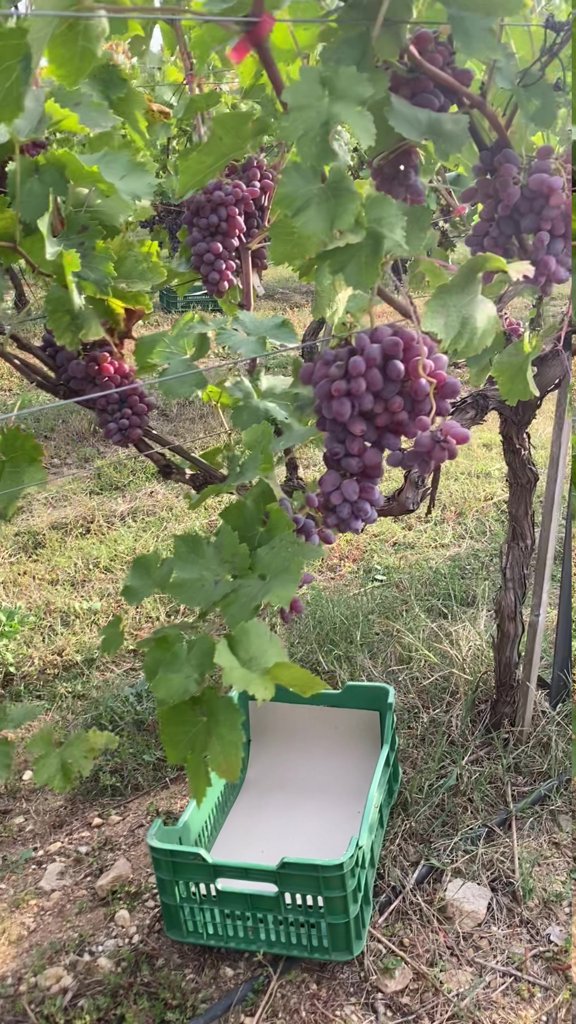
Berries visible: 290
Grape clusters: 6